Forests of Kosovo

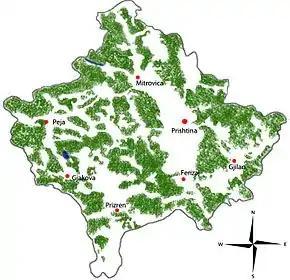
Map showing forest distribution in Kosovo

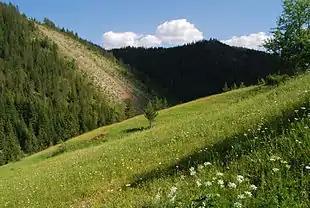
Rugova Alps with the forests on the distance

The flora and fauna of the Kosovar forests is quite rich due to the exposure to Mediterranean climate through the White Drin river. In that context, the Šar Mountains and the Accursed Mountains are the two most important areas for the biodiversity of Kosovo. The woodlands of Šar are the habitat to 86 vascular plants of international significance, while the Albanian Alps house 128 endemic species.